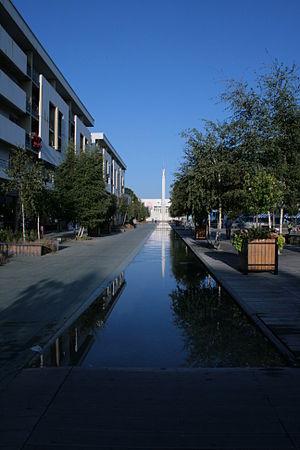
La Place de l'eau et la flèche de l'Hôtel de ville
Le Blanc-Mesnil, est une commune française située dans le département de la Seine-Saint-Denis, en région Île-de-France, à sept kilomètres des boulevards des Maréchaux et du périphérique au nord-est de Paris.